Olizon

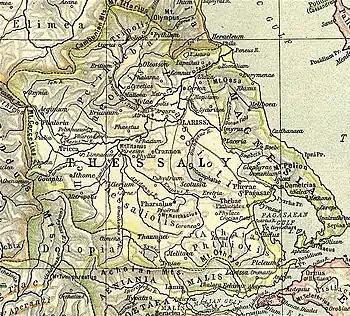
Map showing ancient Thessaly. Olizon is shown to the lower right opposite Euboea (shown in pink).

Olizon was an ancient Greek town and polis (city-state) of Magnesia located in the region of Thessaly. Olizon is mentioned by Homer, who gives it the epithet of "rugged"; and in the Catalogue of Ships in the "Iliad", Olizon formed part of the territories of Philoctetes.